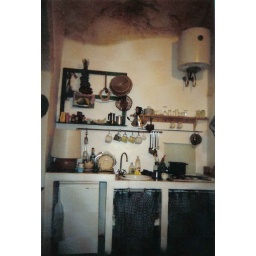
Dream kitchen with rock above